Thadam

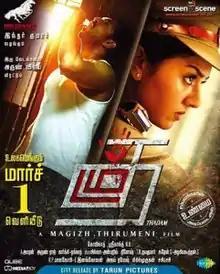
Theatrical release poster

Thadam is a 2019 Indian Tamil-language crime thriller film written and directed by Magizh Thirumeni. Produced by Inder Kumar, the film stars Arun Vijay in a dual role along with Vidya Pradeep, Tanya Hope, and Smruthi Venkat. The music was composed by Arun Raj, with cinematography by Gopinath and editing by N. B. Srikanth. In the film, police officers try to solve a murder case involving lookalike suspects arrested on the basis of a pictorial evidence.